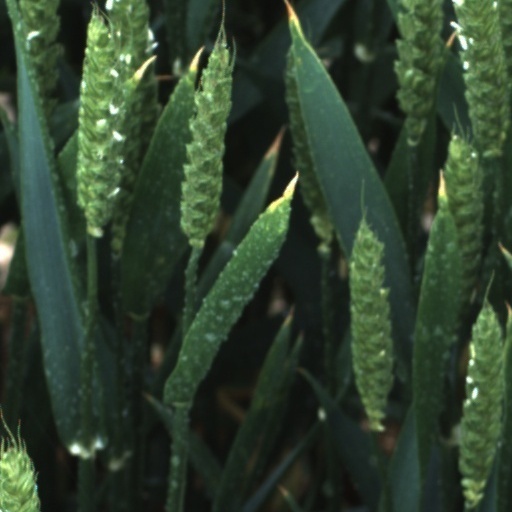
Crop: wheat